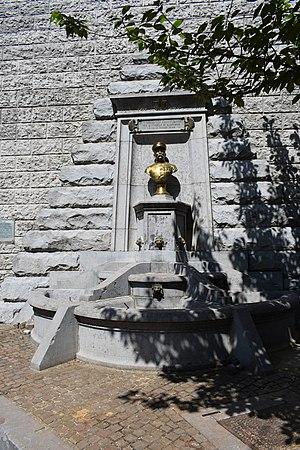
Vue de Marche-en-Famenne, dans la province de Luxembourg en Belgique.
Pierre-Joseph Ponthier est un officier belge de l'armée de l'Etat indépendant du Congo, avec le rang de Commandant, tué au combat pendant les campagnes de l'État indépendant du Congo contre les Arabo-Swahilis. Dans l'historiographie belge, il est mémorialisé par sa contribution à la "lutte antiesclavagiste" au Congo.